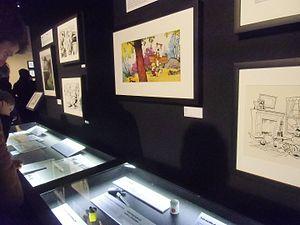
Exposition A la Recherche de Calvin et Hobbes, FIBD 2015.
Calvin et Hobbes est une bande dessinée américaine écrite et illustrée par Bill Watterson, qui met en scène les aventures humoristiques de Calvin, un enfant imaginatif de six ans, et de Hobbes, son tigre en peluche sarcastique. Par ironie, les noms des deux personnages sont tirés du nom de deux penseurs aux philosophies radicalement différentes : le théologien Jean Calvin et le matérialiste Thomas Hobbes.